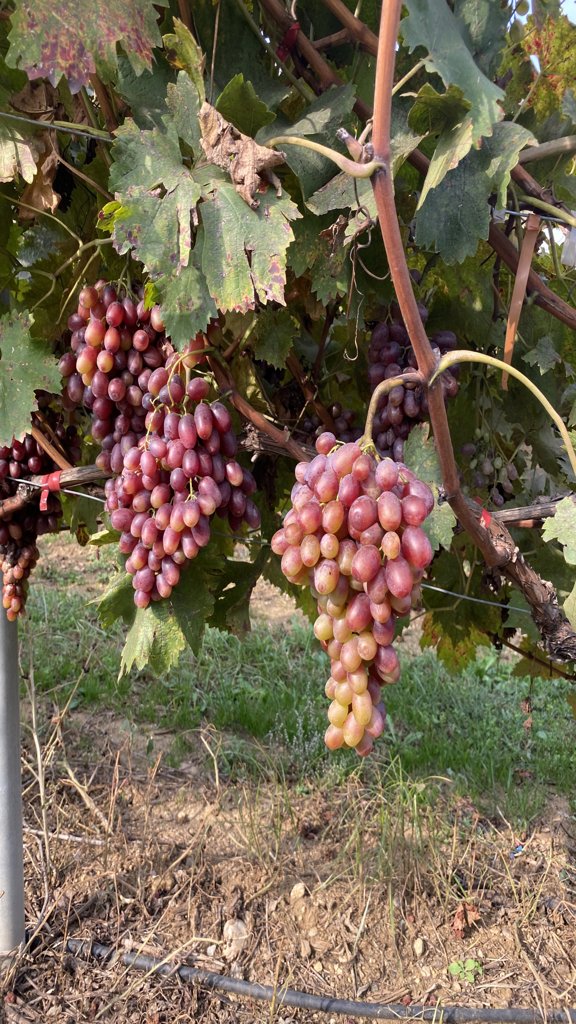
Berries visible: 251
Grape clusters: 6